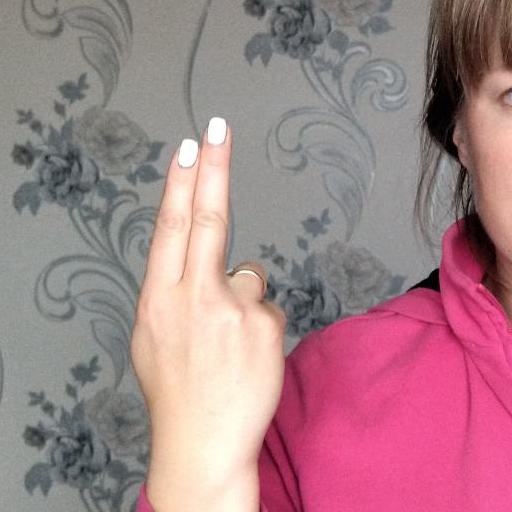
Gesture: two_up_inverted